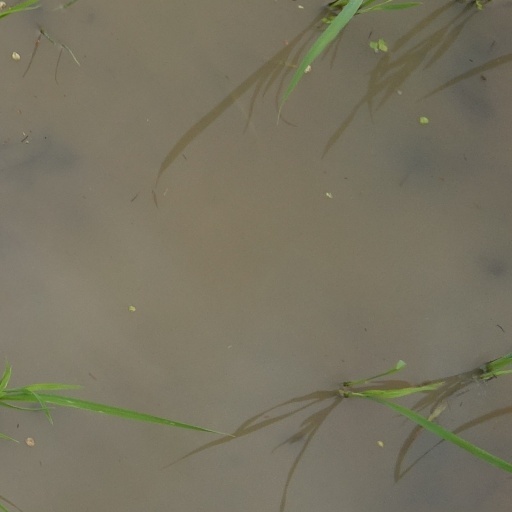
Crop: rice